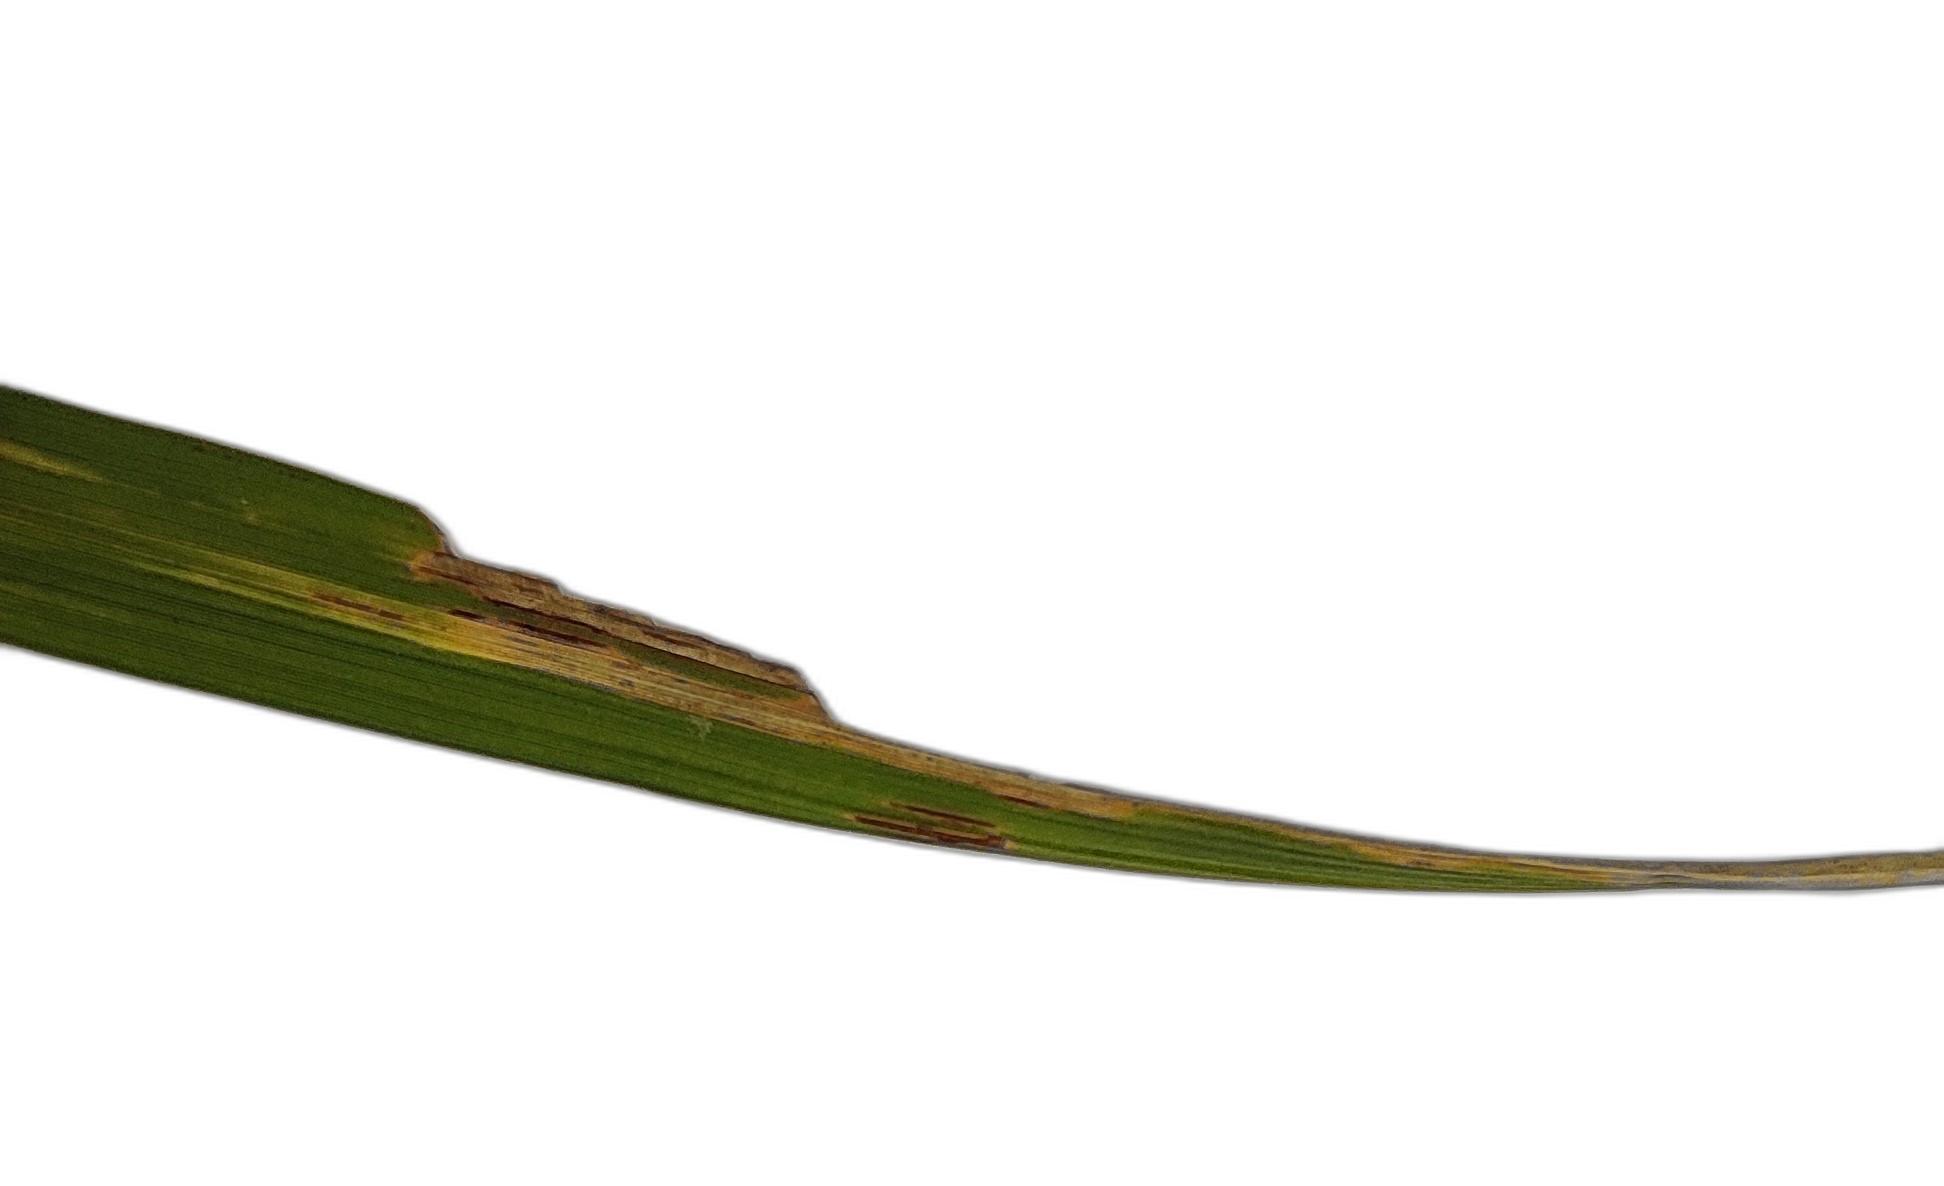
Label: Leaf Scald